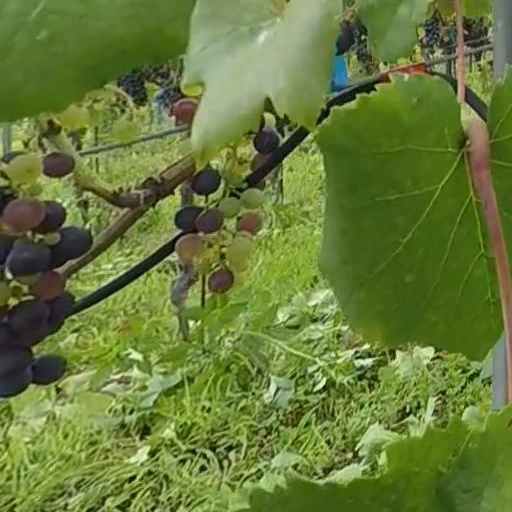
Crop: grape